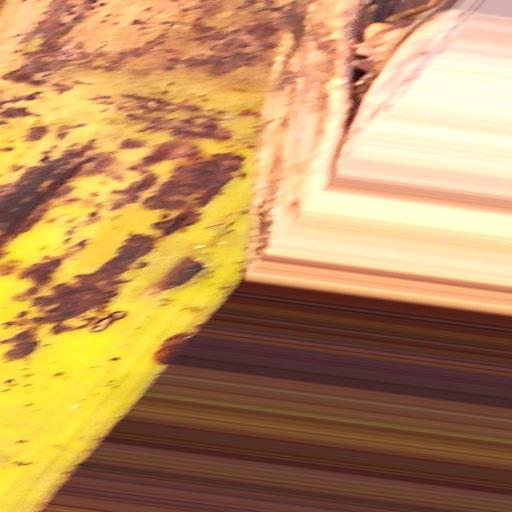
Label: bract_mosaic_virus